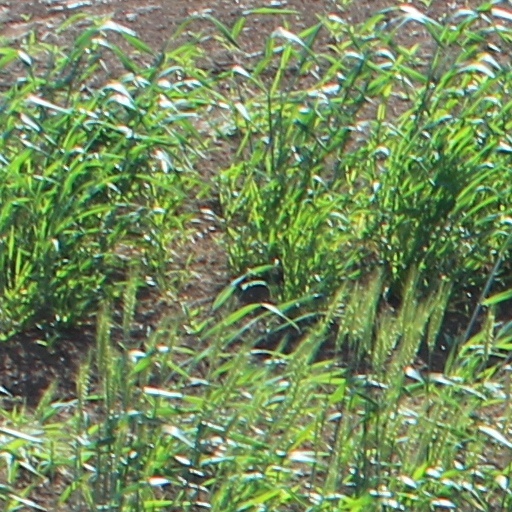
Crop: wheat